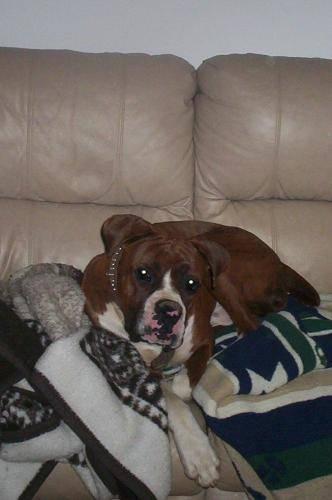
dog